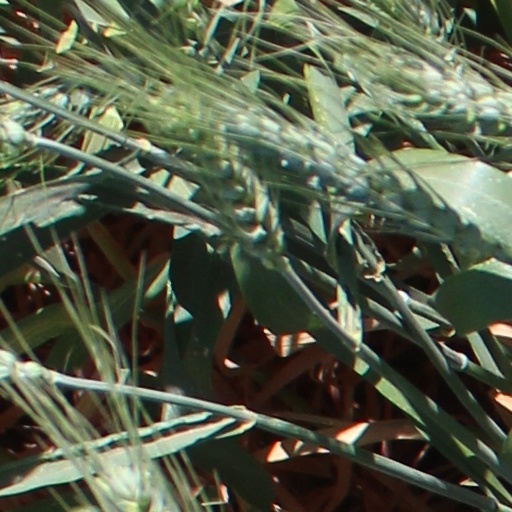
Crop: wheat